Bristol Gordon England biplanes

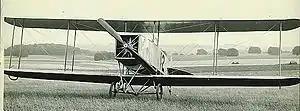
G.E.2 with Gnome engine

The Bristol Gordon England biplanes were a series of early British military biplane aircraft designed by Eric Gordon England for the Bristol Aeroplane Company that first flew in 1912. Designed for easy ground transport, the aircraft could be quickly disassembled.